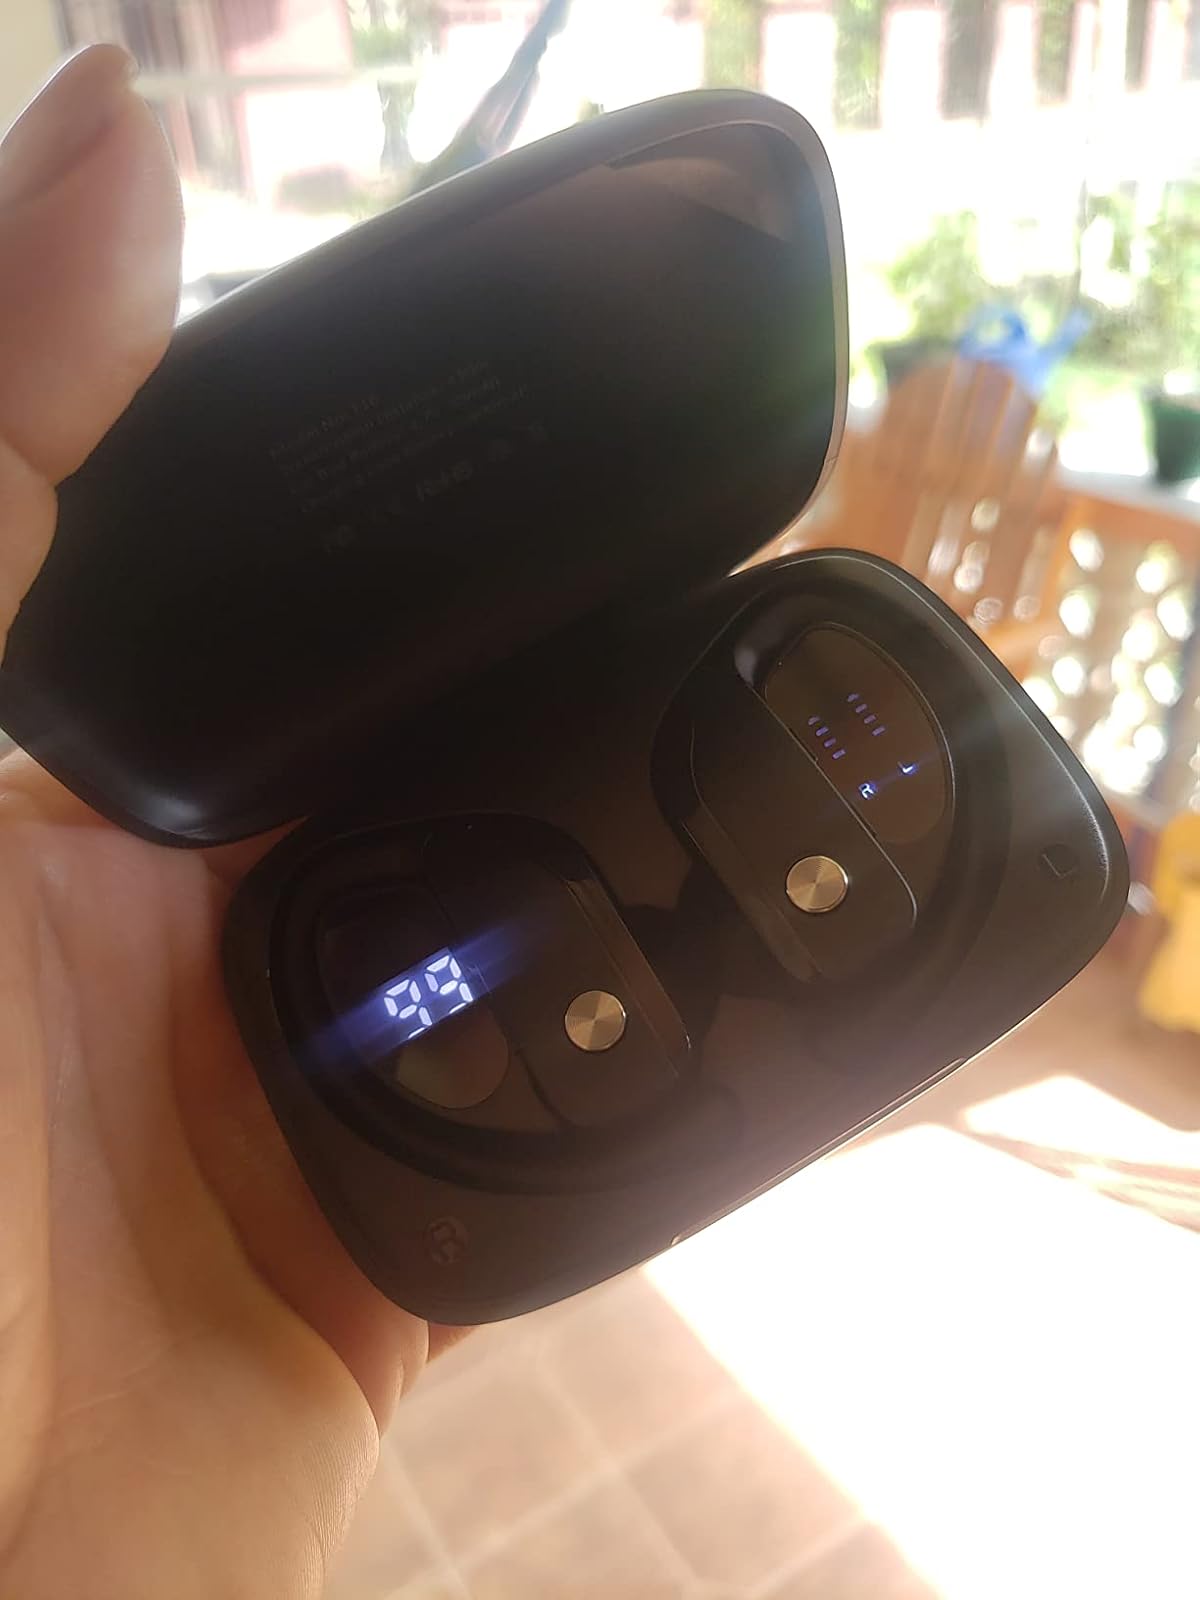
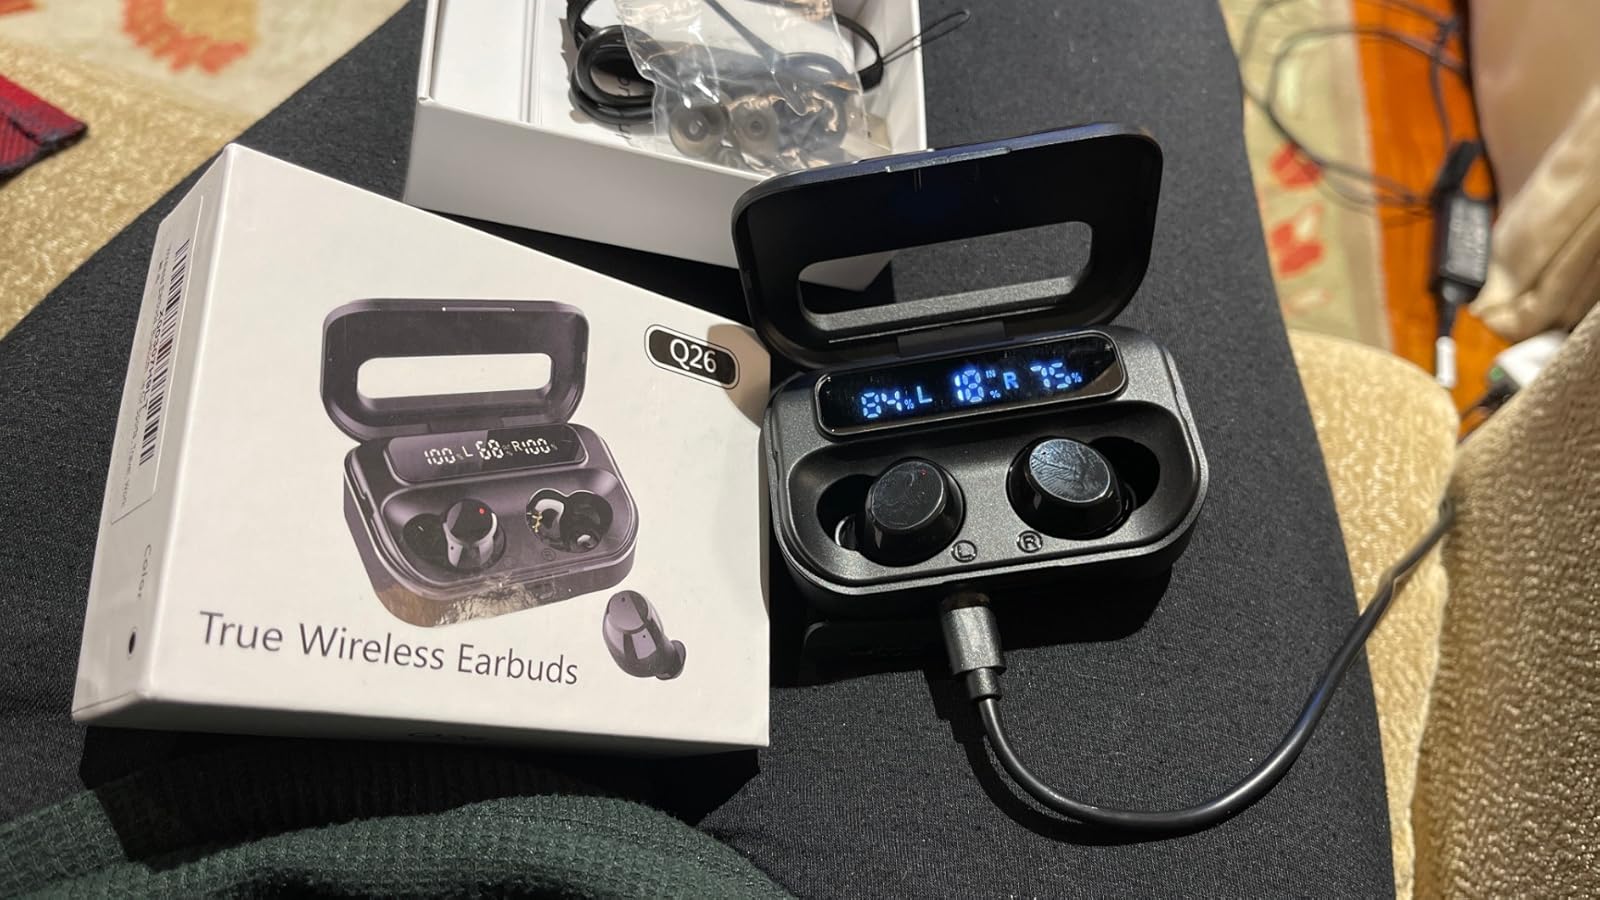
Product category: earbuds
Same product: no